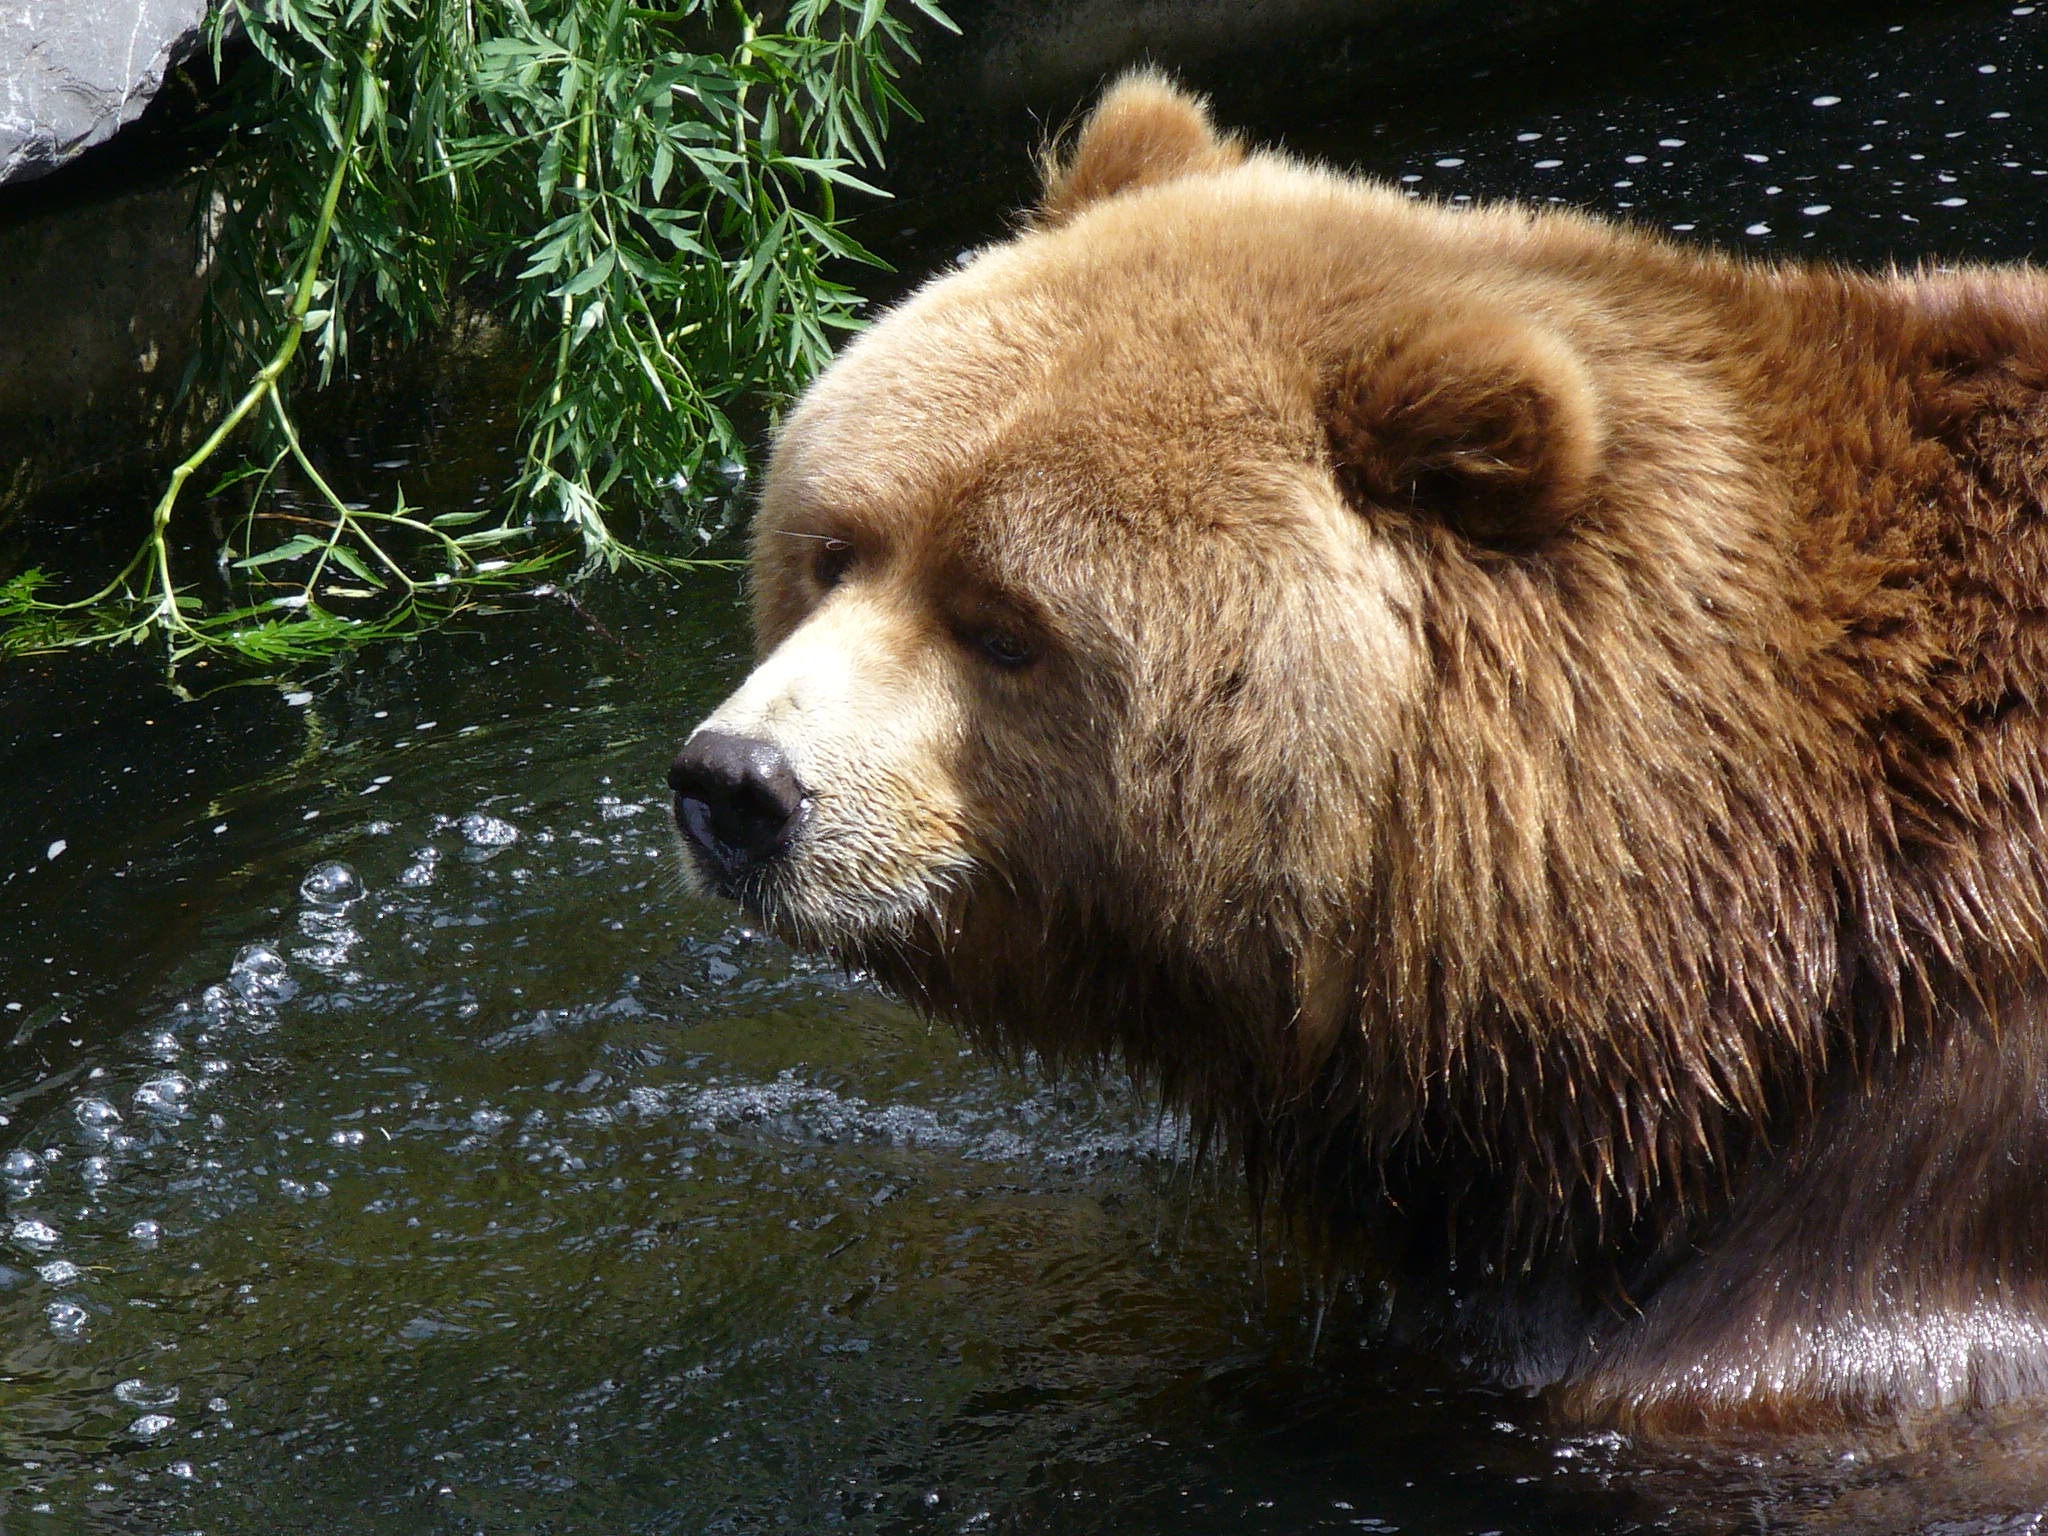
water, bear, wildlife, zoo, brown, mammal, fauna, brown bear, head, vertebrate, grizzly bear, dog breed group